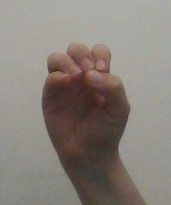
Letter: ha